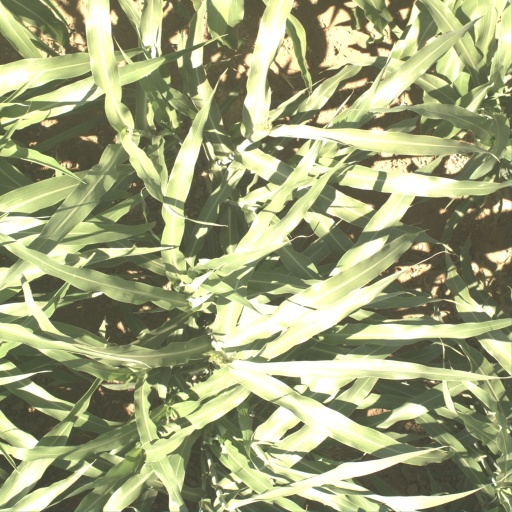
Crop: sorghum